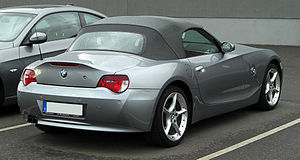
BMW E85 / Modelhistorie / Facelift
BMW Z4 var en personbilsmodel fra BMW designet af danskeren Anders Warming mellem midten af 1998 og 1. marts 2000 under ledelse af BMW's chefdesigner Chris Bangle. Modellen blev fremstillet af BMW US Manufacturing Company i Greer, South Carolina, USA.